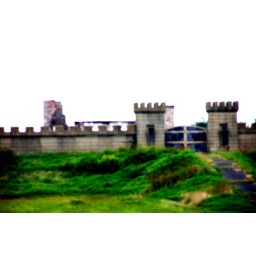
A house near Louisville, Kentucky. Taken out the car window.